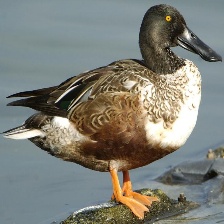
Species: NORTHERN SHOVELER
Scientific name: SPATULA CLYPEATA
ImageNet parent category: drake